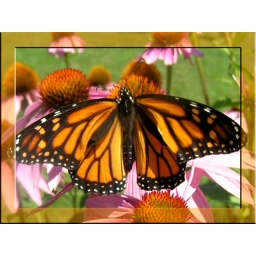
Female Monarch butterfly from 2007 photo made with a mirror framed effect in Photoshop; 25,000th upload